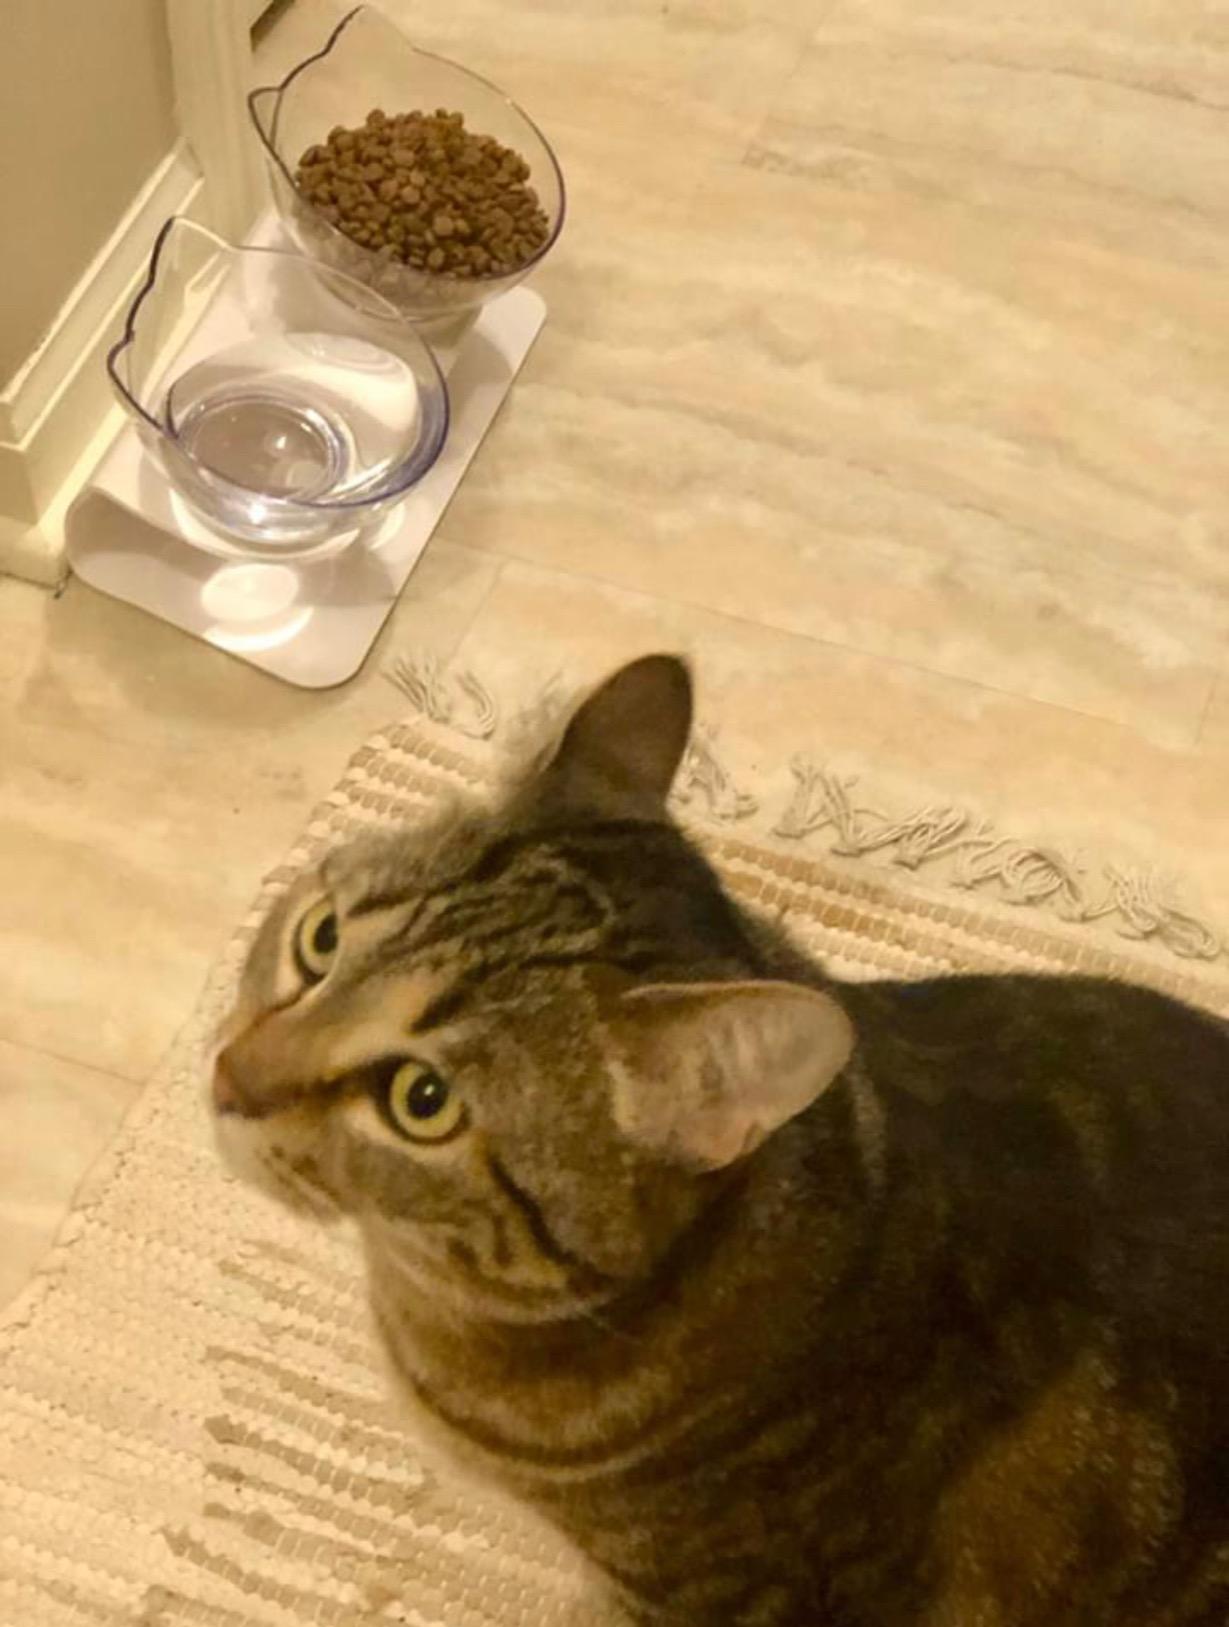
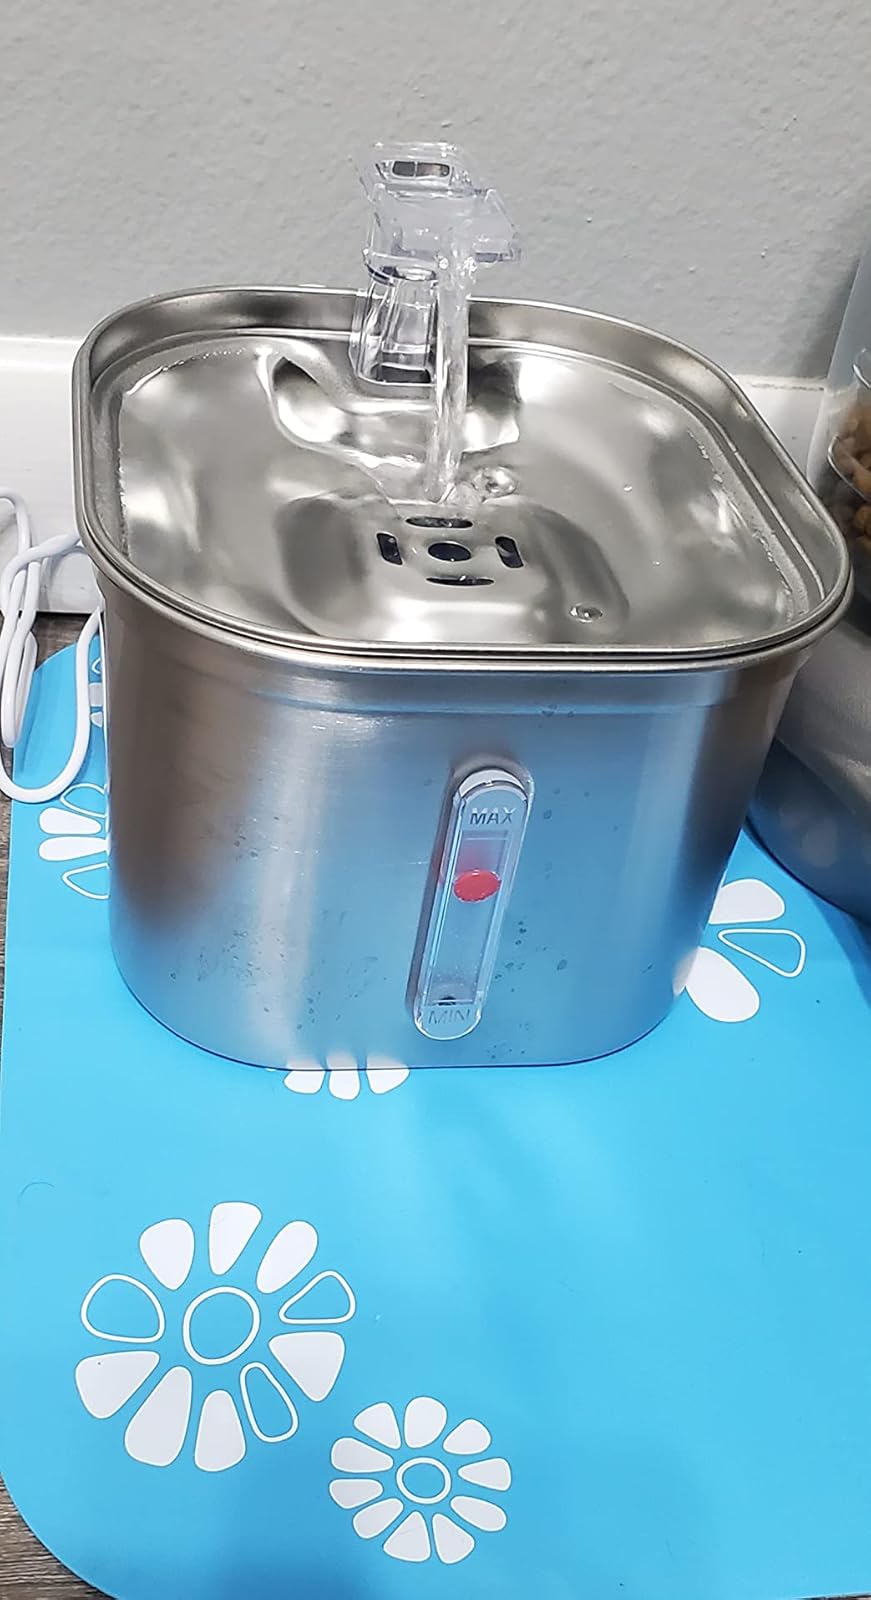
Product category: items_bowl
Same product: no